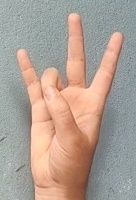
ASL sign: 7